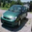
Label: automobile